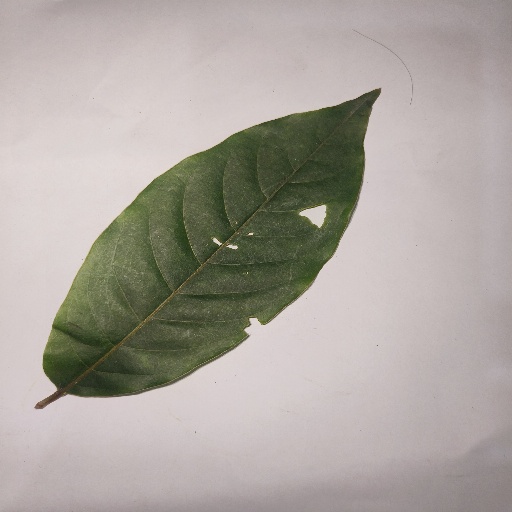
Species: HariTaki
Leaf condition: Shot Hole